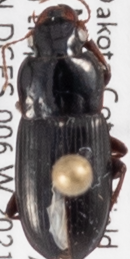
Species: Harpalus somnulentus
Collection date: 2021-08-17
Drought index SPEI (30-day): -2.09
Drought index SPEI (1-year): -2.09
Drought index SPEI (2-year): -1.416